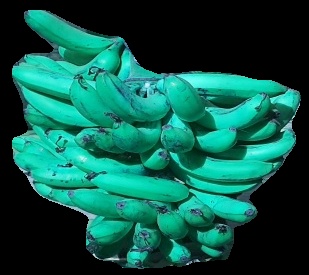
Variety: pachbale
Grade: grade3